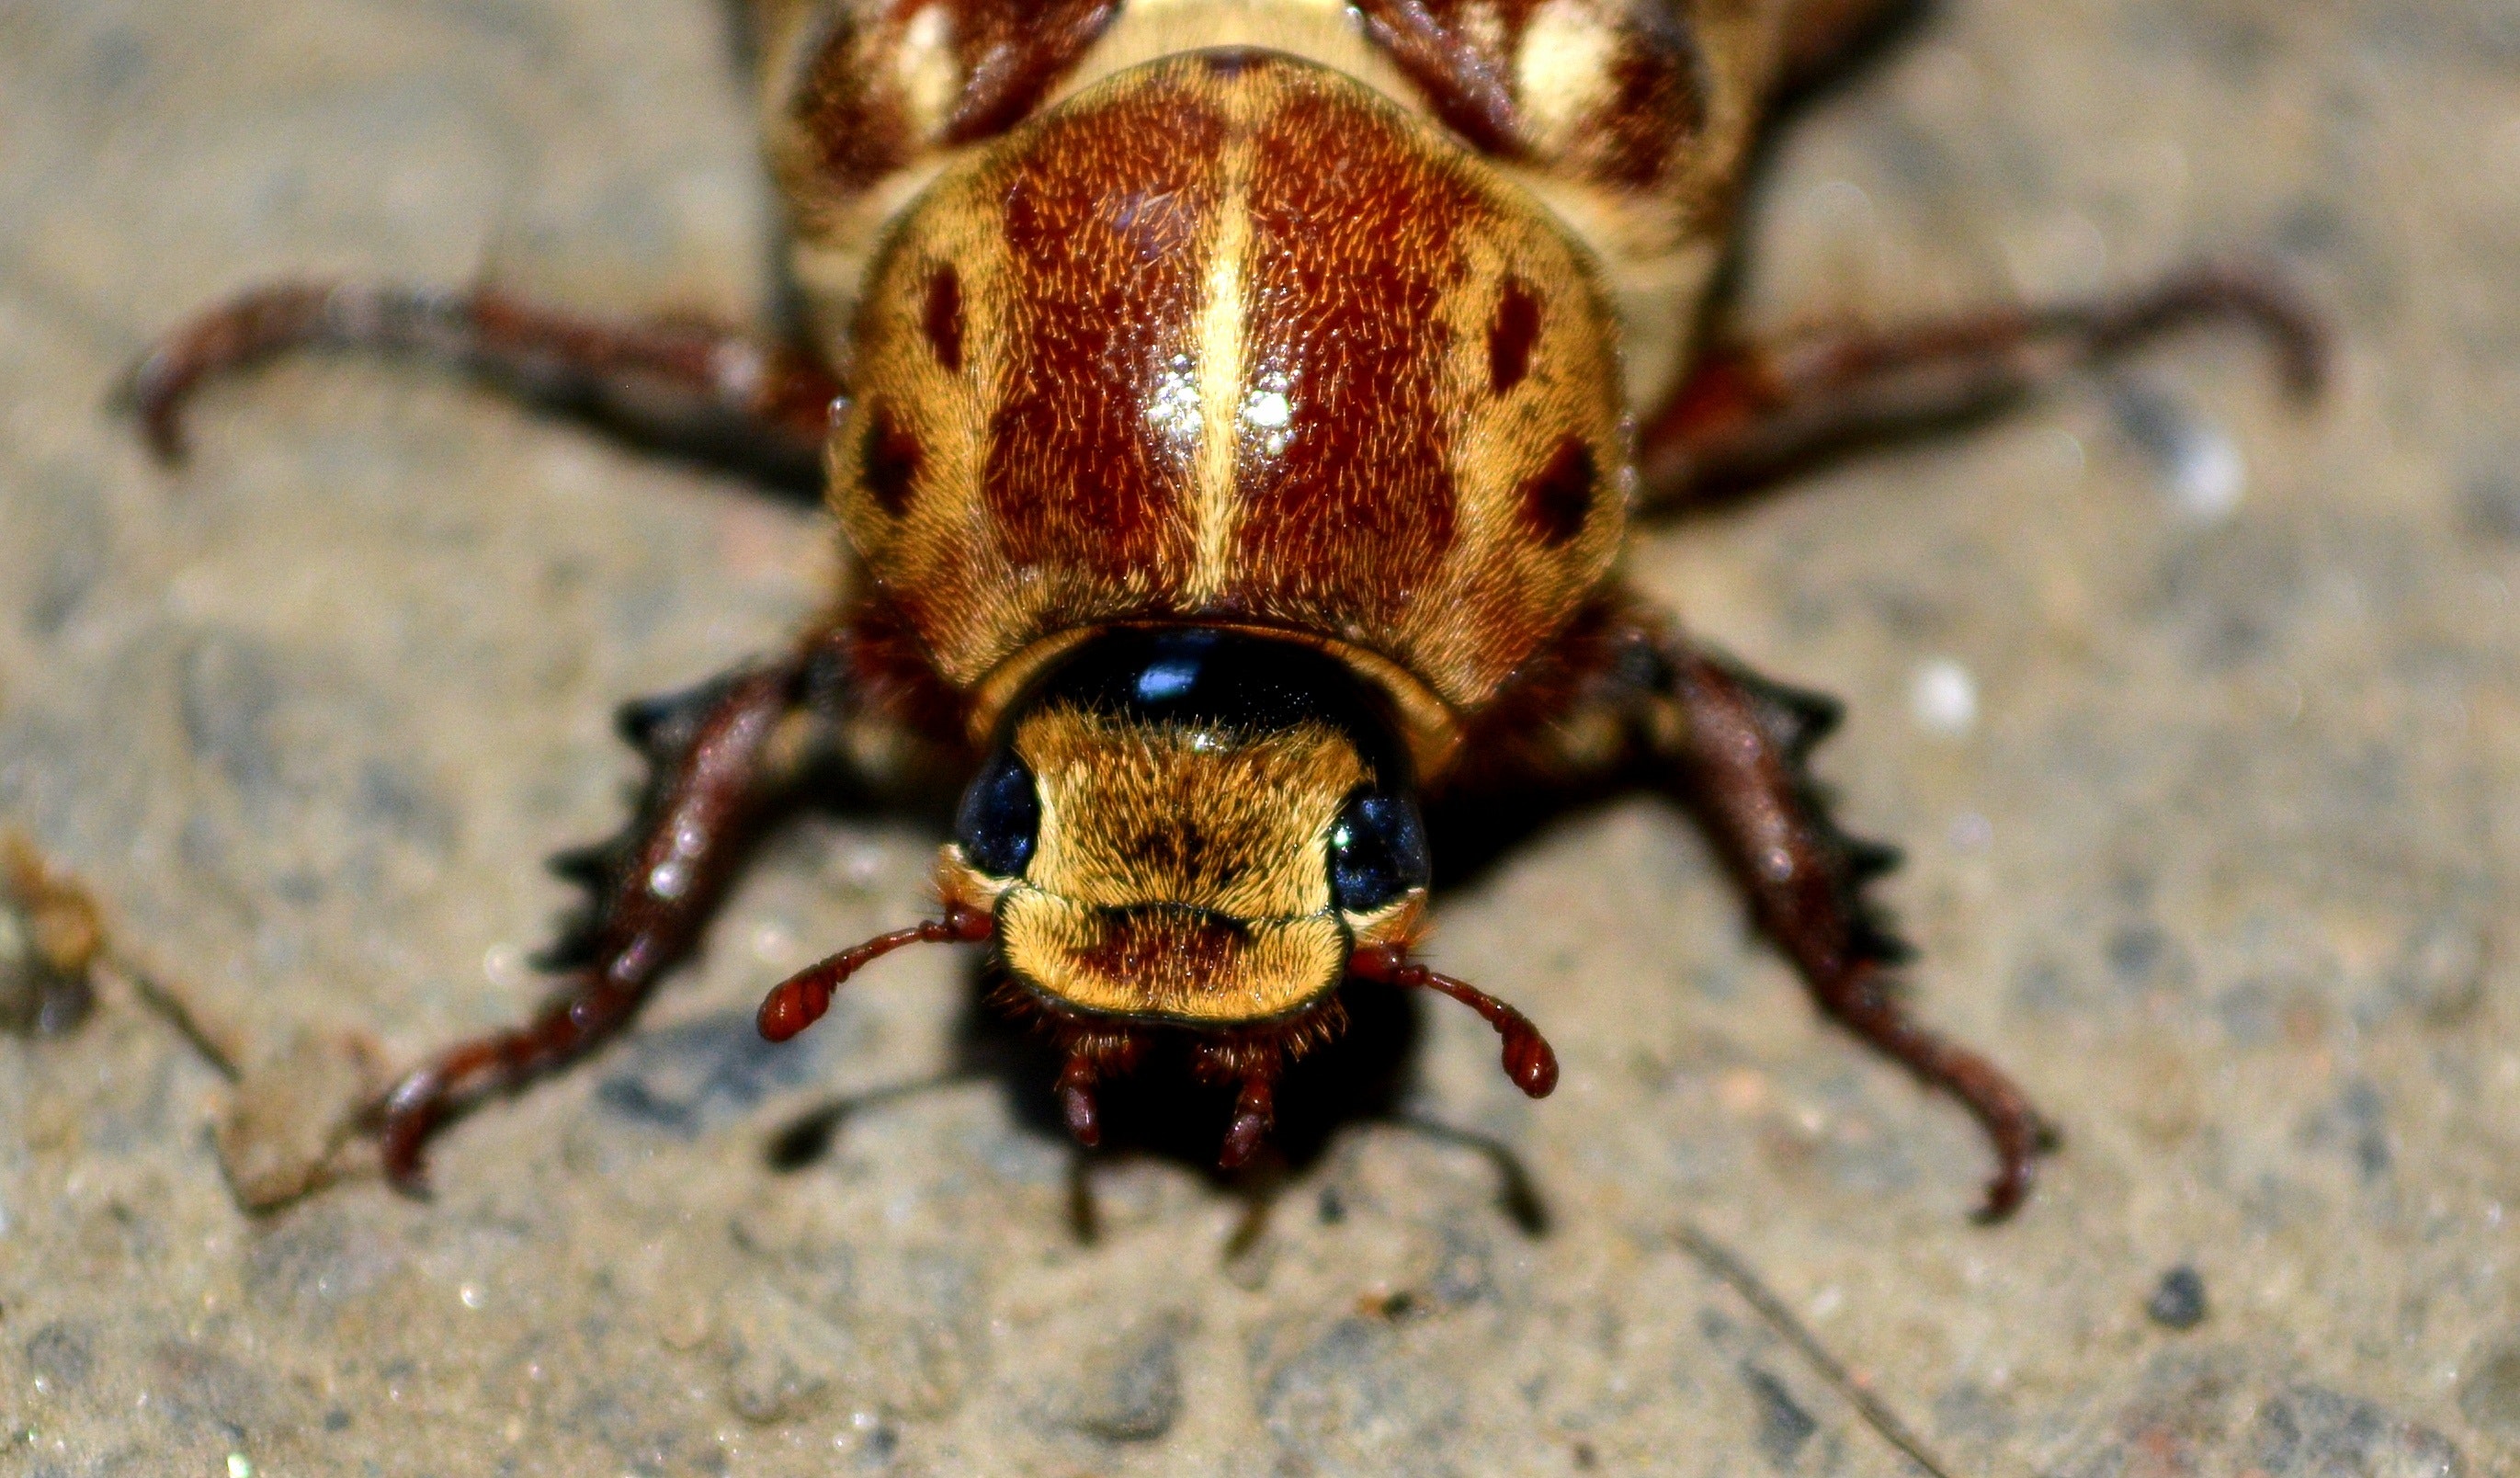
insect, invertebrate, beetle, scarabs, organism, terrestrial animal, pest, close up, arthropod, macro photography, weevil, leaf beetle, bug, ground beetle, longhorn beetle, wildlife, Darkling beetles